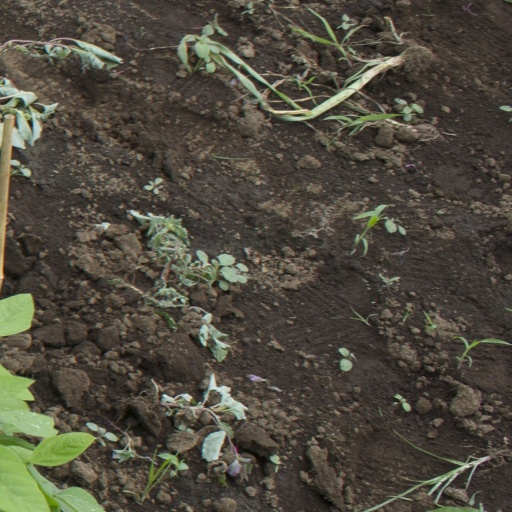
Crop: soybean